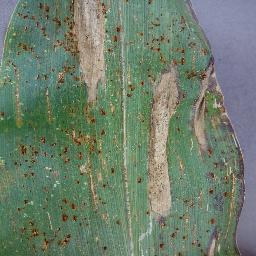
Label: Corn_(Maize)___Northern_Leaf_Blight